Domesticated plants and animals of Austronesia

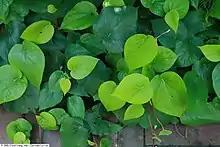
Betel vine

"Hibiscus" × "rosa-sinensis", a common ornamental plant, was initially described from cultivated specimens collected from South Asia and Indonesia. Wild populations have never been found, thus its origin remained unresolved for almost 300 years. Various theories ascribe its origins to Southeast Asia, South Asia, China, the Indian Ocean Islands, East Africa, and even the Americas.